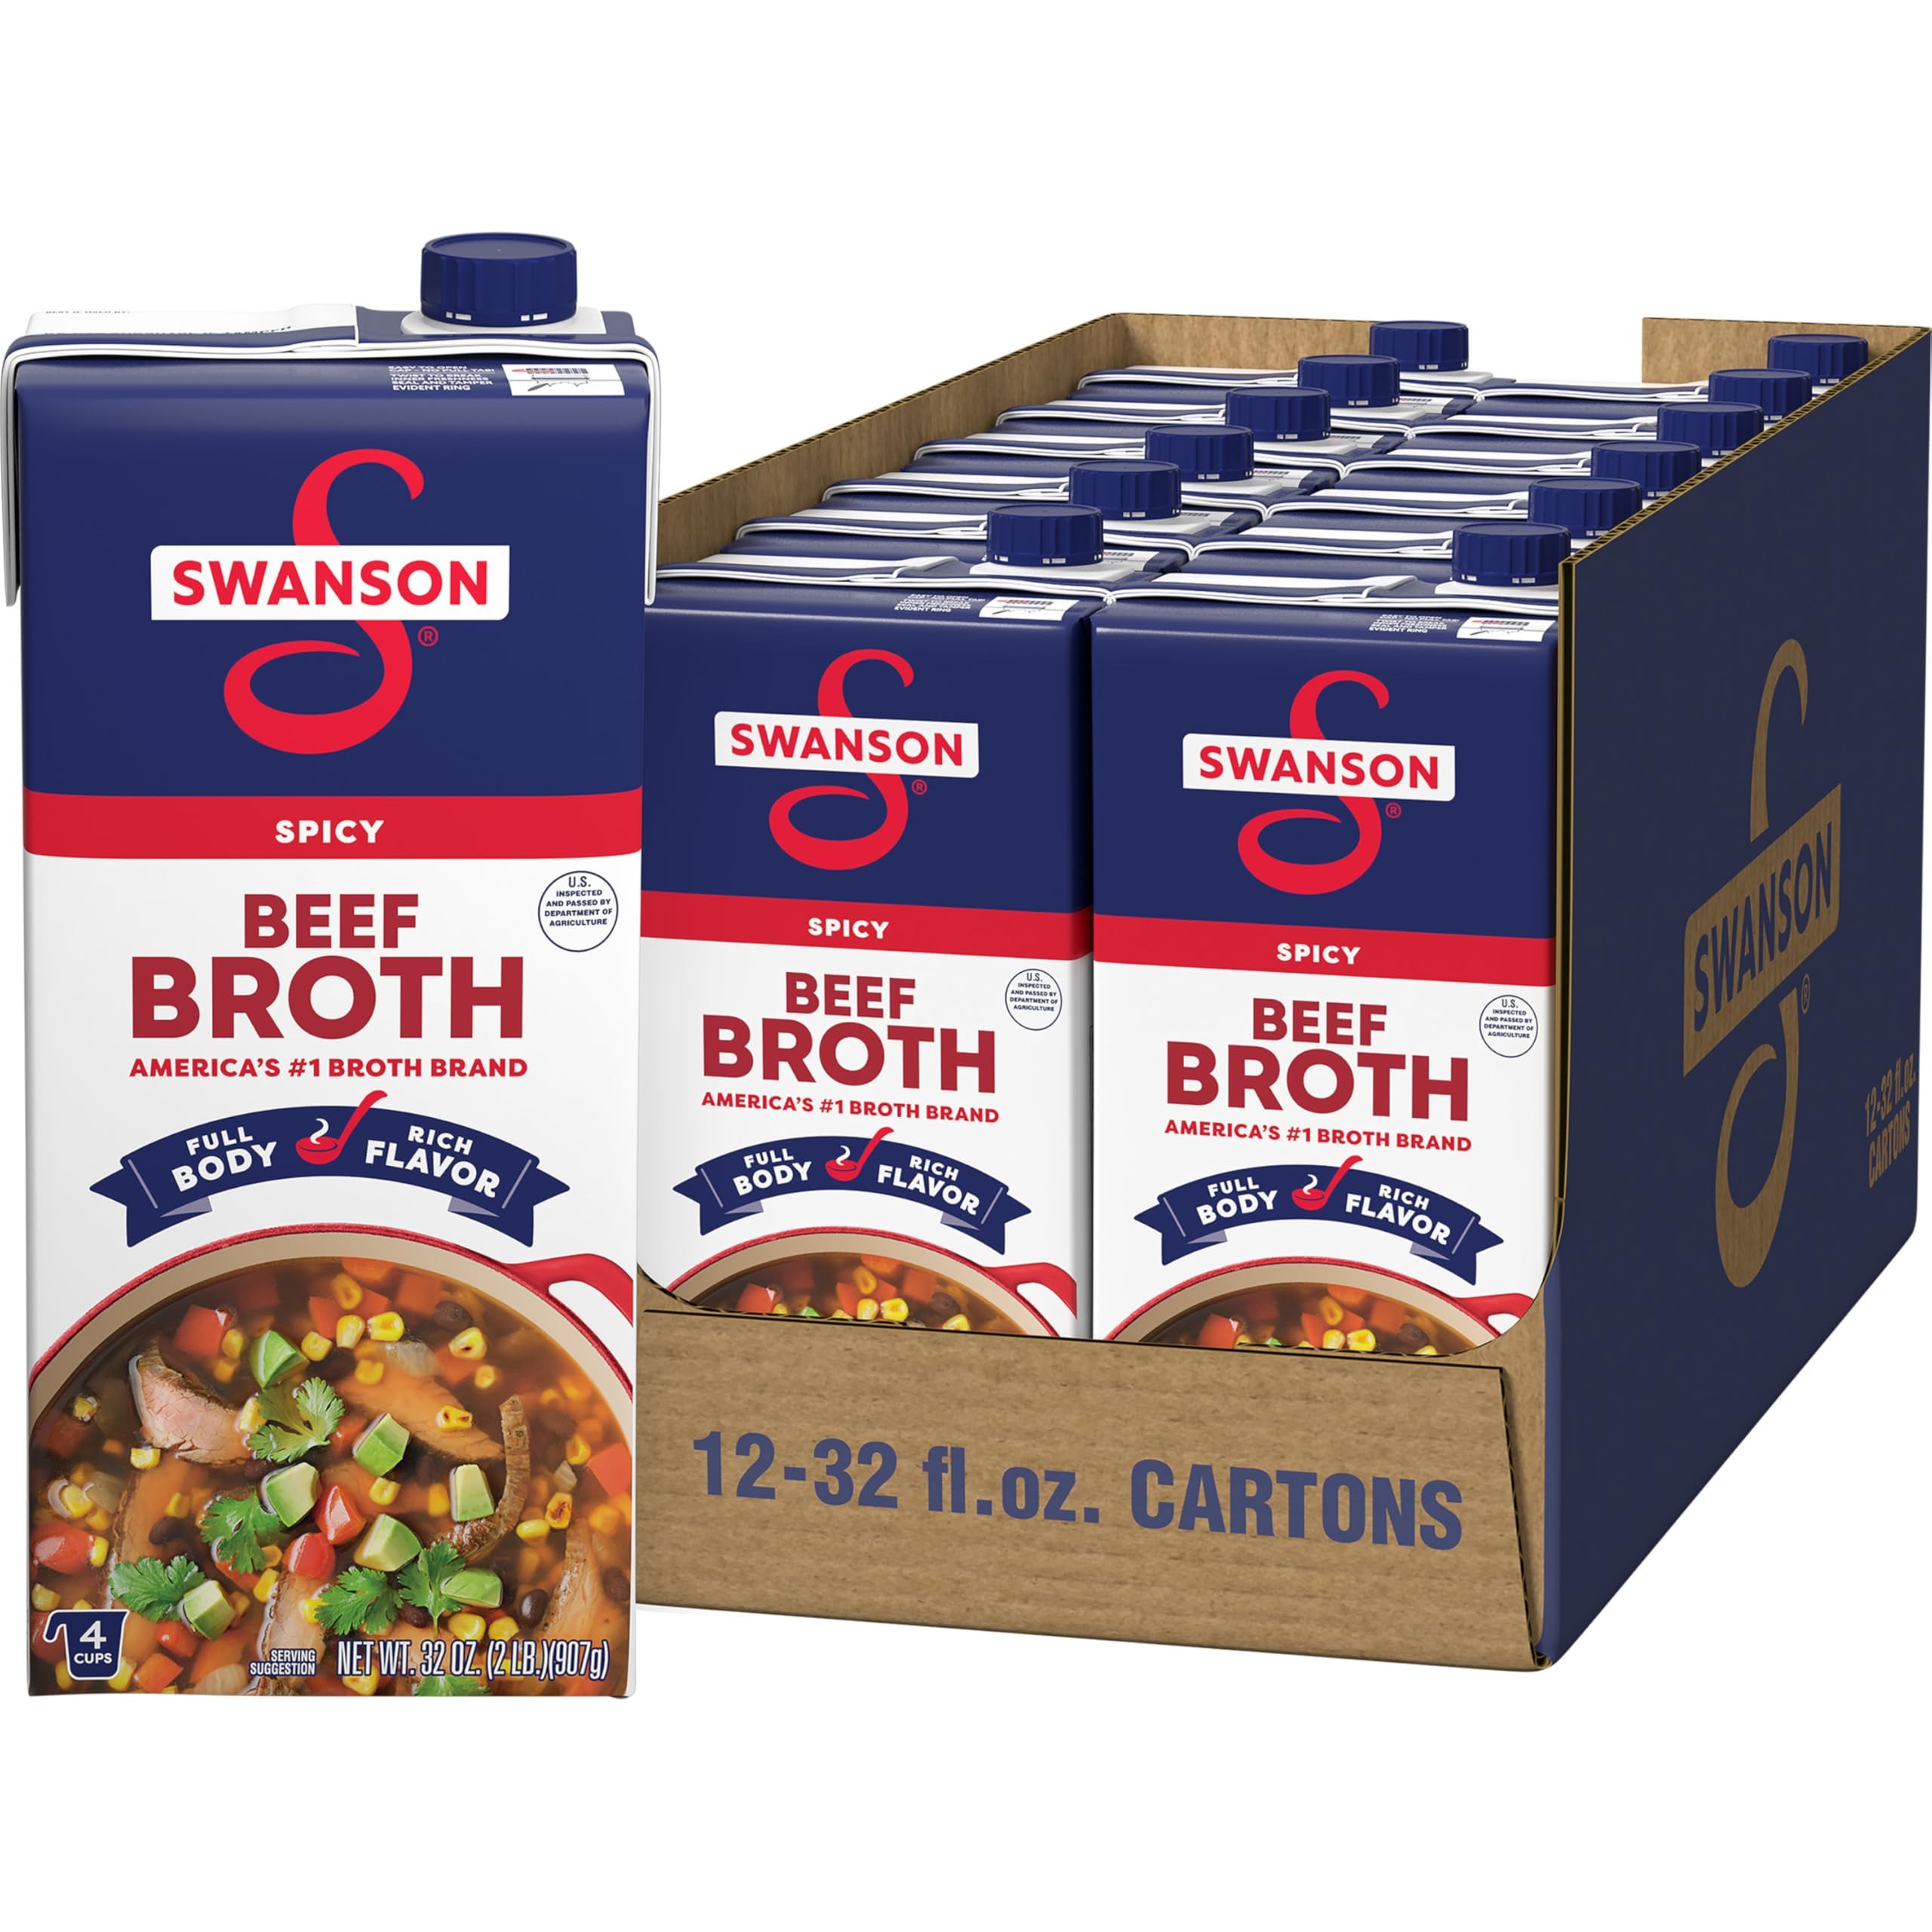
Item Name: Swanson 100% Natural Spicy Beef Broth, 32 oz Carton (12 Pack)
Bullet Point 1: Twelve (12) 32 oz recyclable cartons of Swanson 100% Natural Spicy Beef Broth
Bullet Point 2: Perfectly balanced flavors of roasted beef and vegetables picked at the peak of freshness with a touch of heat
Bullet Point 3: Fat-free, gluten-free beef broth made with 100% natural,* non-GMO ingredients (*No artificial ingredients and only minimally processed)
Bullet Point 4: Use it to add a subtle kick to entrees and side dishes, as a soup base, or in place of water to boost rich flavor in rice and pasta
Bullet Point 5: A must-have for your holiday cooking; adds richer, elevated homemade flavor to beef-centered recipes such as pot roast, brisket and more
Value: 384.0
Unit: Ounce

Price: 5.04